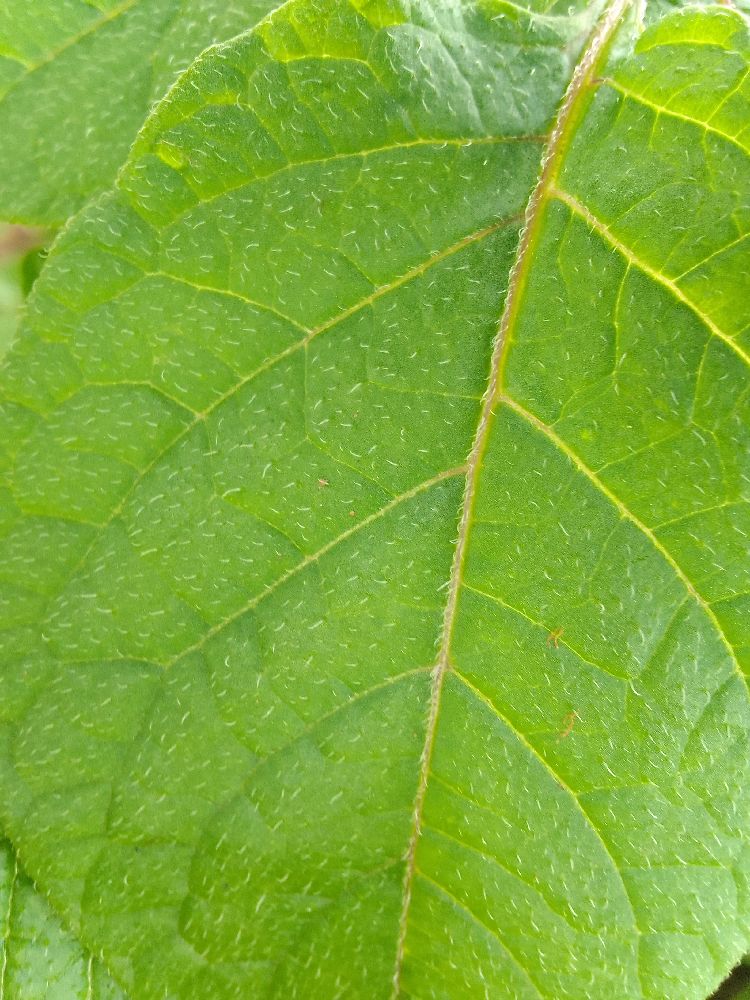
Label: Healthy